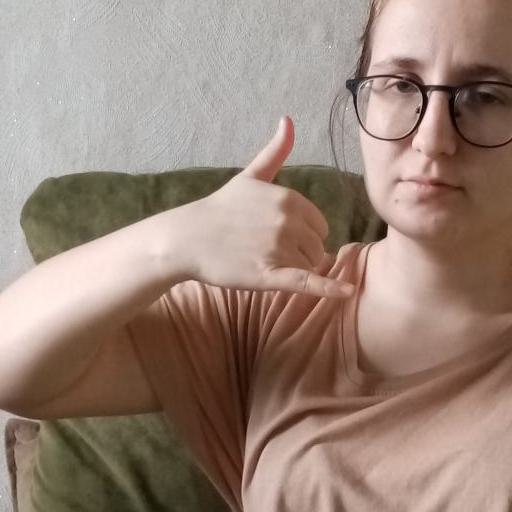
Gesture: call